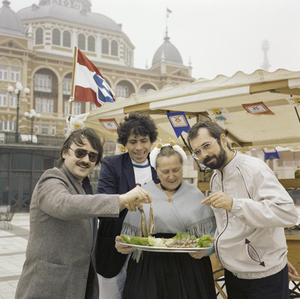
La Belgique a participé au Concours Eurovision de la chanson 1980 le 19 avril à La Haye, aux Pays-Bas. C'est la 25ᵉ participation belge au Concours Eurovision de la chanson.